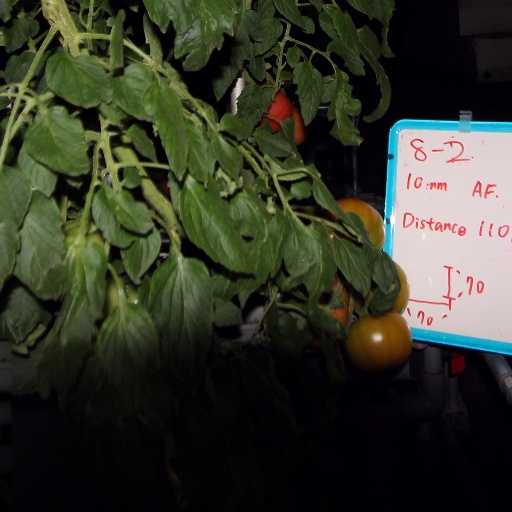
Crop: tomato